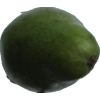
Label: green_avocado